Truganini (book)

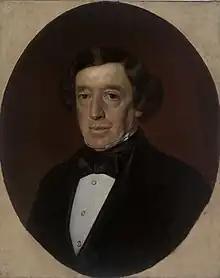
An 1853 portrait of George Augustus Robinson, whose diaries were one of the primary historical sources for the book.

Reviewers praised Pybus' attempts to "recover" Truganini, whose story had only been preserved in the historical record through the eyes of colonists and through posthumous myth-making. Pybus relies largely on the diaries of the colonist George Augustus Robinson in attempting to tell Truganini's story from an eyewitness' perspective. Reviewers were divided in their assessment of how successful Pybus had been in recovering Truganini's perspective. Tom Lawson wrote in "Australian Historical Studies" that Truganini remains "tantalisingly out of reach", while Greg Lehman wrote in "Aboriginal History" that Truganini "seems irrevocably condemned to remoteness by the limitations of the colonial record, the passing of centuries, and popular mythology attached to her life". But despite these limitations in the available sources, Lehman praised Pybus' ability to connect with her subject and to write with empathy and nuance. Writing in "History Australia", Raymond Evans had a somewhat more positive assessment, writing that in Pybus' narrative Truganini was "no longer encased" and that the book makes the reader viscerally aware of the experience of colonisation for its victims. Paul Daley, reviewing the book in "The Guardian", also praised Pybus' ability to restore Truganini's perspective in her writing.